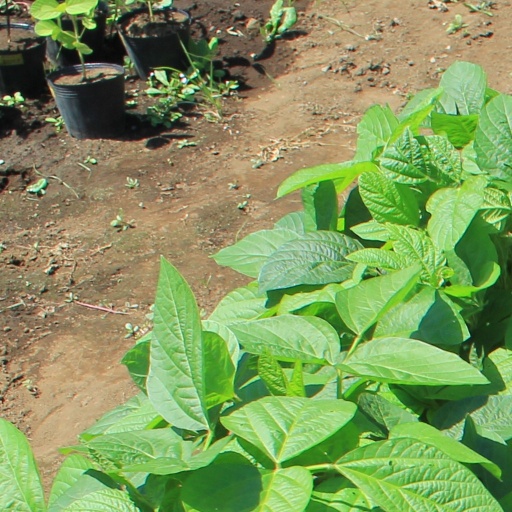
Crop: soybean